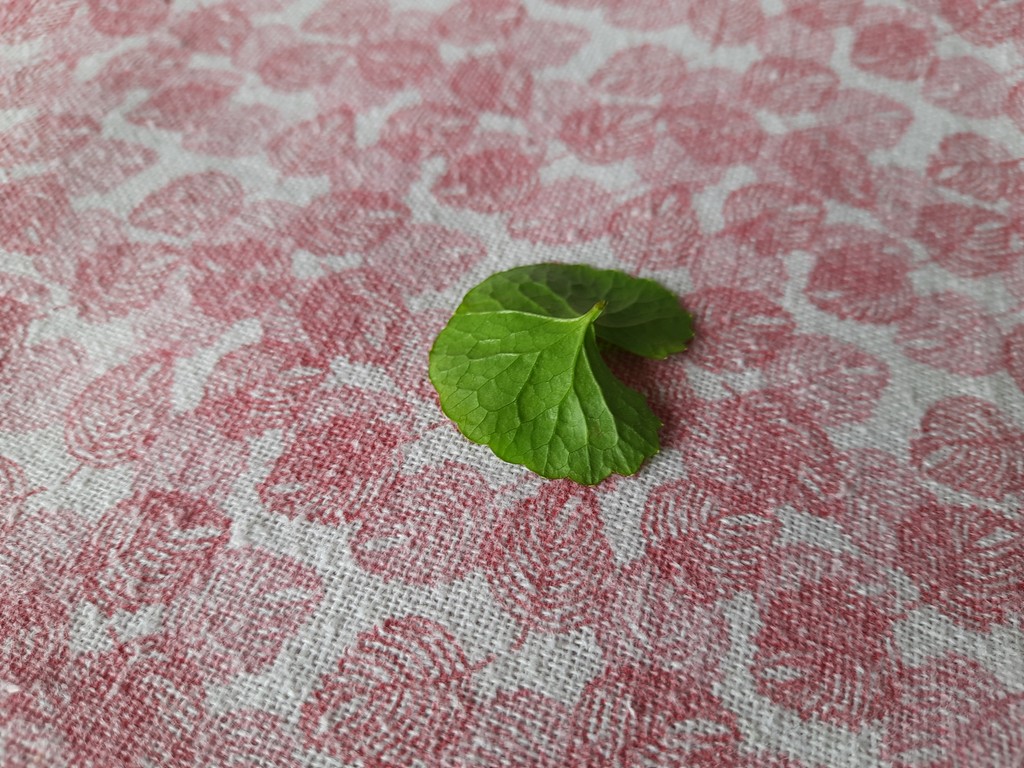
Label: Healthy